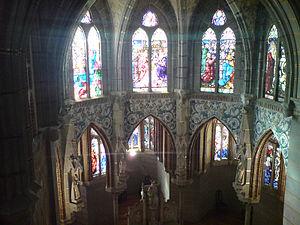
Le palais épiscopal d'Astorga est un édifice de style moderniste conçu entre 1889 et 1893 par l'architecte espagnol Antoni Gaudí à Astorga en Espagne. Il s'agit d'une des rares œuvres importantes de Gaudí hors de Catalogne.